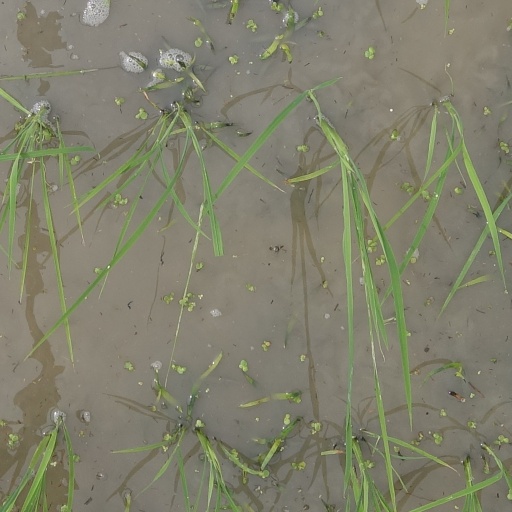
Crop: rice